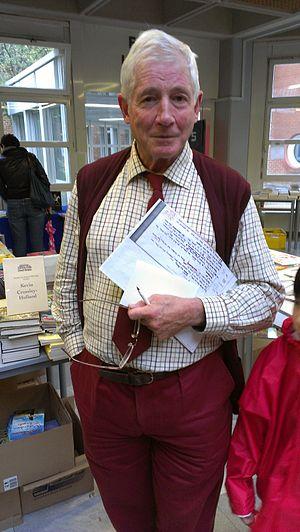
Kevin Crossley-Holland est un auteur britannique de littérature pour la jeunesse et un poète, né le 7 février 1941 à Mursley, le fils du compositeur Peter Crossley-Holland.